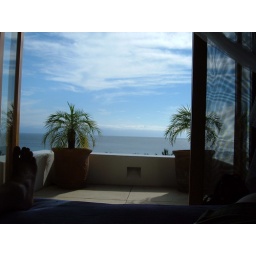
View from bed in Master bedroom